Tibbetts Point Light

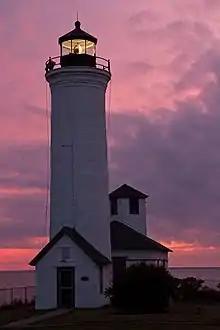
Tibbetts Point Lighthouse

The Tibbetts Point Lighthouse is located in Cape Vincent, New York. The land upon which the lighthouse stands is a part of a grant of land to Captain John Tibbetts of Troy, New York. The lighthouse is a circular tower that stands above the water